Zaachila

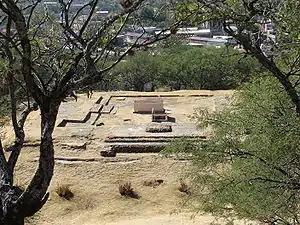
Archaeological Zone of Zaachila

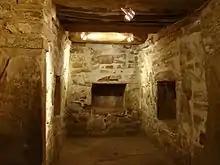
Tomb 1 of Zaachila of mixtec influence.

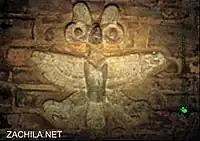
Zaachila symbol inside the tomb.

Zaachila (the Zapotec name; Nahuatl: "Teotzapotlan"; Mixtec: "Ñuhu Tocuisi") was a powerful Mesoamerican city in what is now Oaxaca, Mexico, from the city of Oaxaca. The city is named after Zaachila Yoo, the Zapotec ruler, in the late 14th and early 15th century. Zaachila was home of Donaji- the last Zapotec princess. Zaachila is now a historical location. In the middle is a sizable unexplored pyramid mound where two tombs were found in 1962. These tombs are thought to belong to important Mixtec persons.